2017 Bali United F.C. season

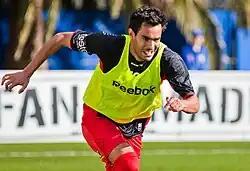
Marcos Flores scored Bali United's winning goal against Persela in April.

A trip to the Gelora Ratu Pamelingan Stadium to face Madura United on the opening weekend of the season ended in a 2–0 defeat; the first goals, scored by Bali United's former player Bayu Gatra in the 32nd minute. A handball from Ahn Byung-keon inside the penalty area earn Madura United a penalty, converted by Peter Odemwingie in the 73rd minute. Bali United hosted Persipura a week after. Marinus Wanewar scored after three minutes for the visitors, before Sylvano Comvalius equalized 28 minutes later. But an own goal from Abdul Rahman Sulaiman in the 42nd minute gave Persipura a 2–1 win. That defeat resulted in the dismissal of head coach Hans-Peter Schaller. Eko Purjianto then took charge as caretaker. At the Surajaya Stadium on 30 April, a penalty goal by Marcos Flores earned Bali United a 1–0 win against Persela.